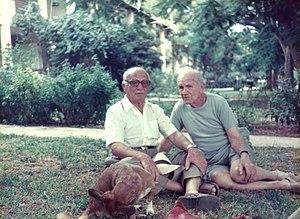
Joseph Szydlowski, né le 21 novembre 1896 à Chełm en Pologne et mort le 16 juillet 1988 à Césarée en Israël, est un ingénieur français originaire de Pologne, juif, créateur de la firme Turbomeca qu'il a fondée en 1938, un des bâtisseurs de l'industrie aéronautique française.